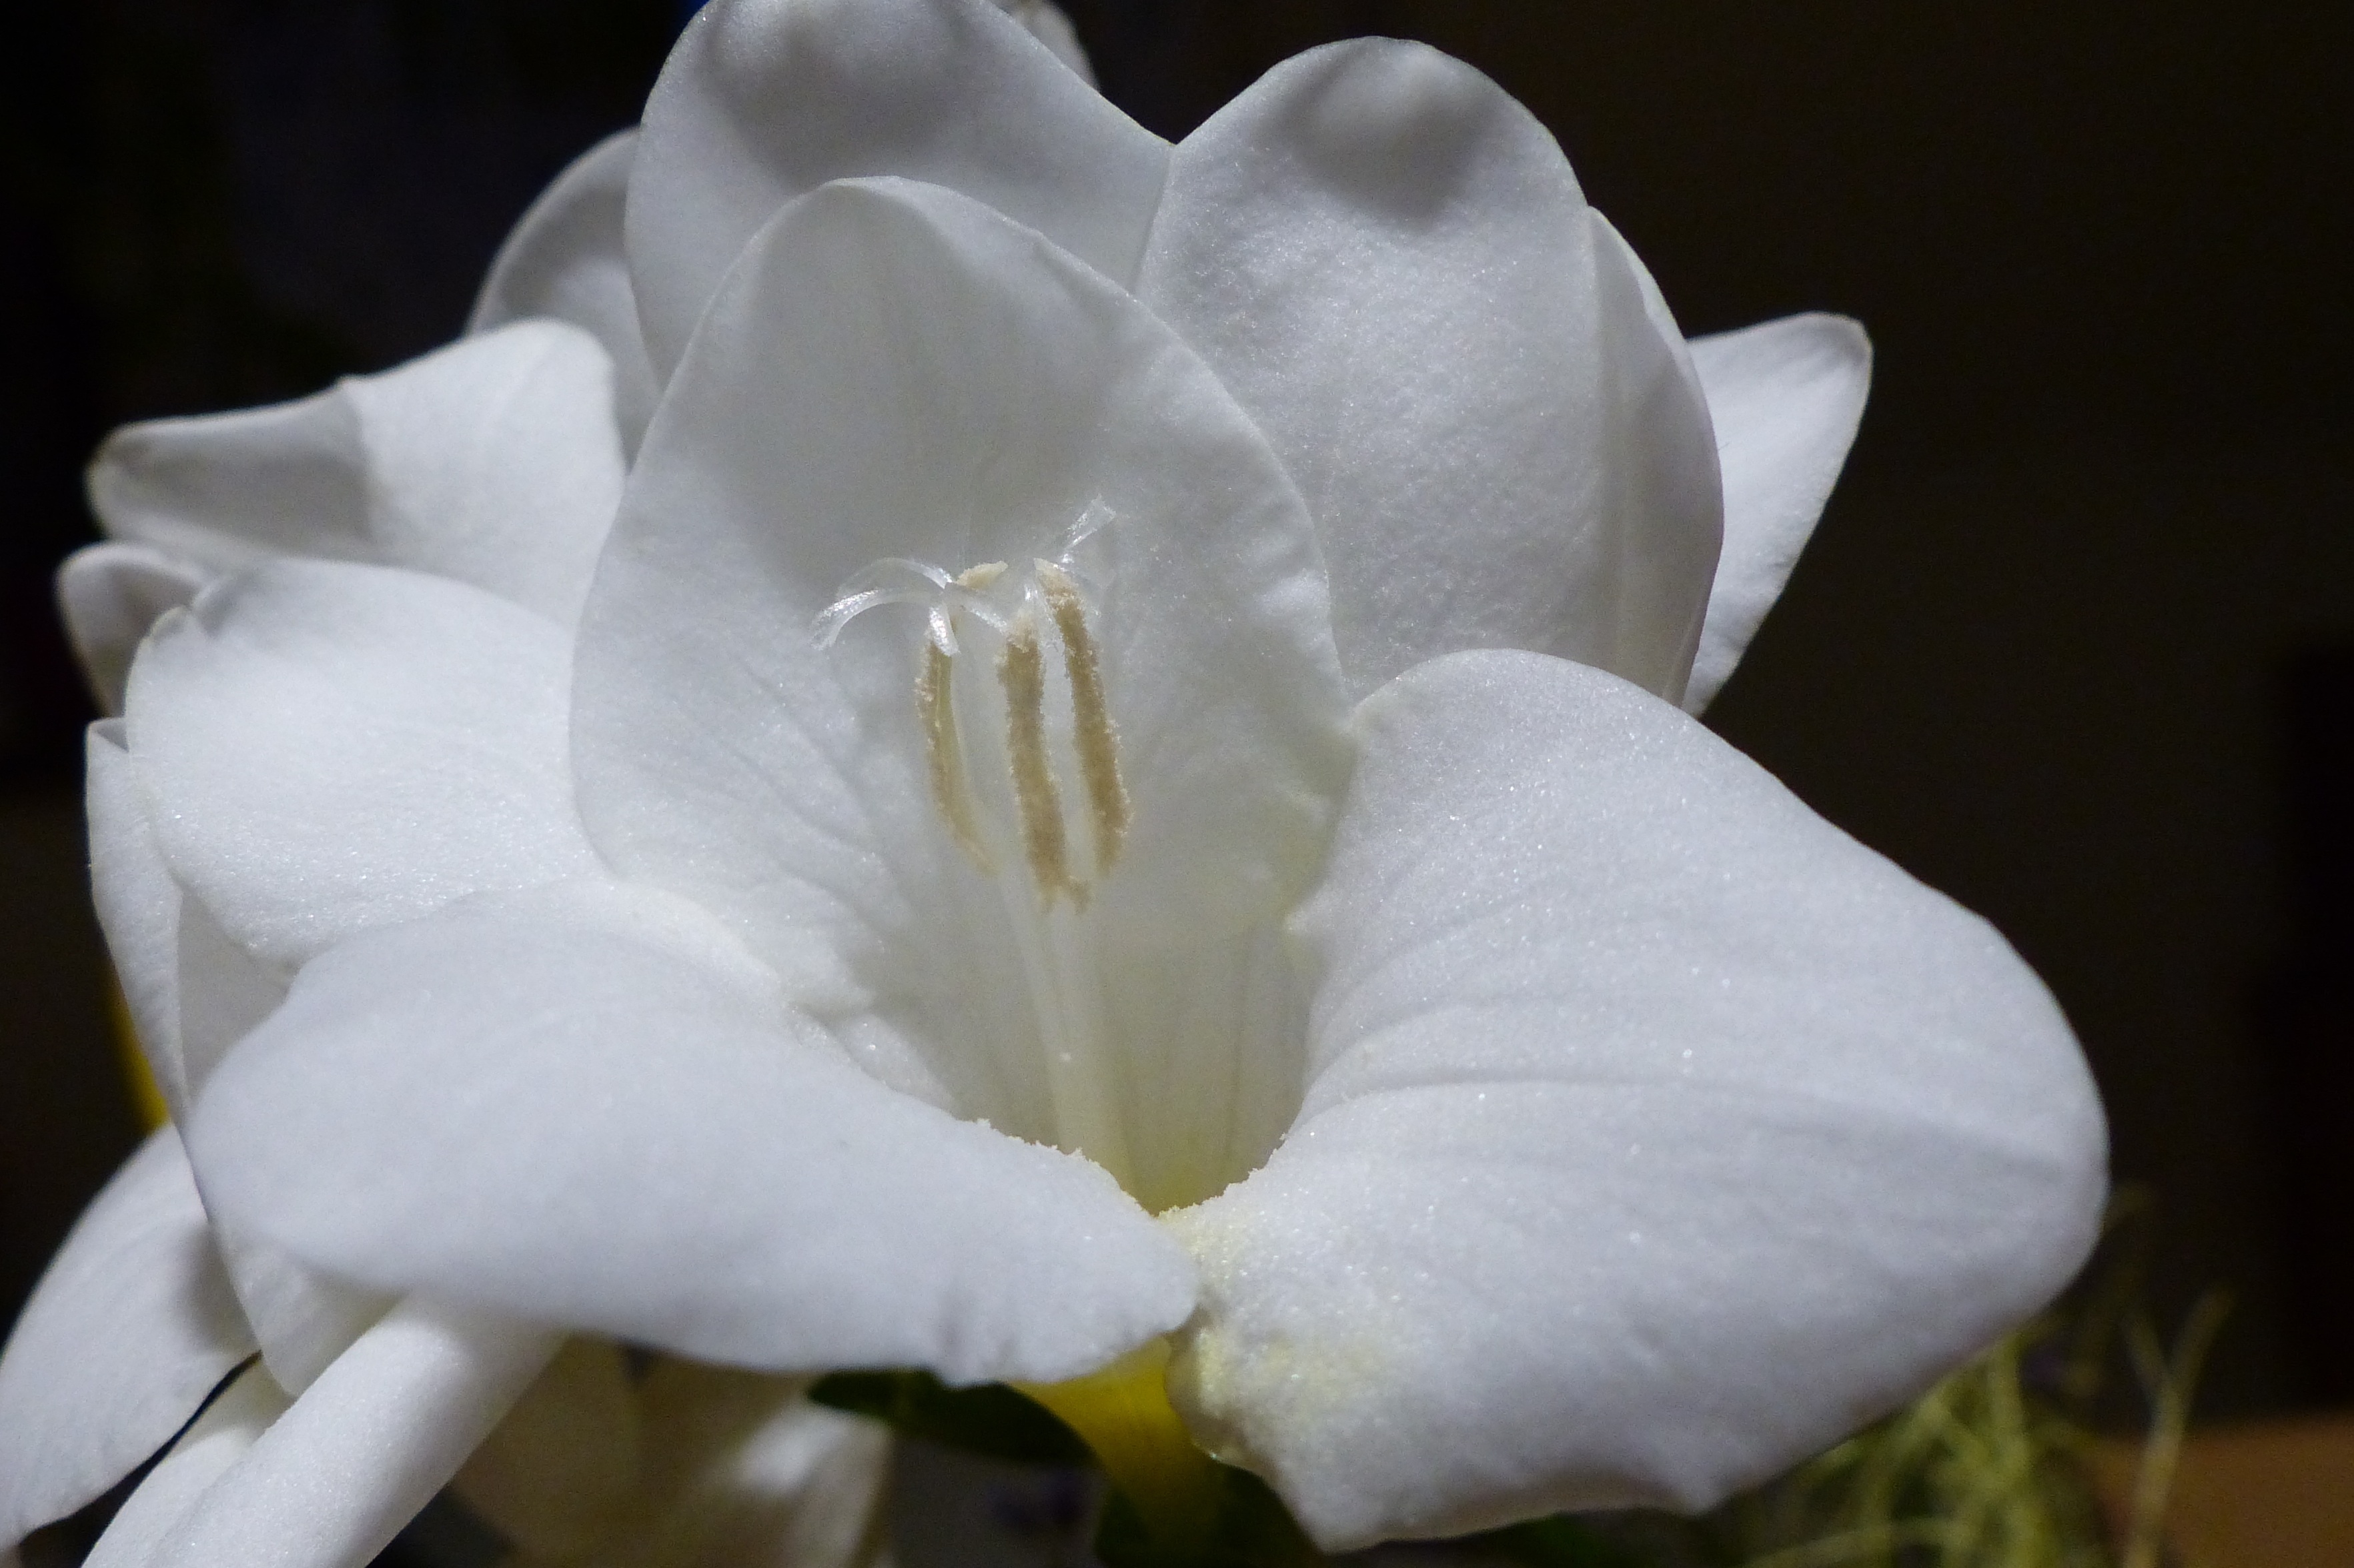
nature, blossom, plant, white, flower, petal, bloom, close, flora, close up, beauty, stamens, macro photography, blossomed, flowering plant, cattleya, freesia, land plant